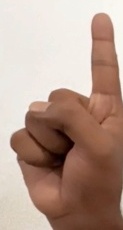
ASL sign: 1